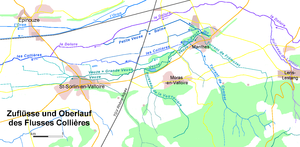
Les relations des Collières avec le Torrent la Veuze ou Grande Veuse et avec le Torrent de Combet sont un peu compliqiées.